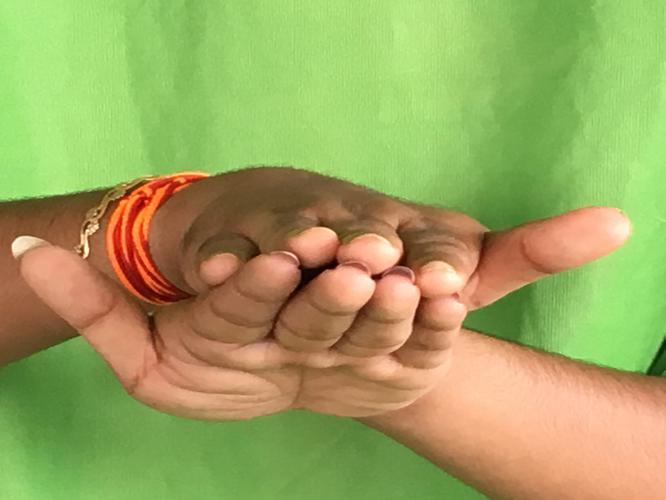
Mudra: Matsya
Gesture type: double_hand